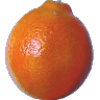
Label: Tangelo 1